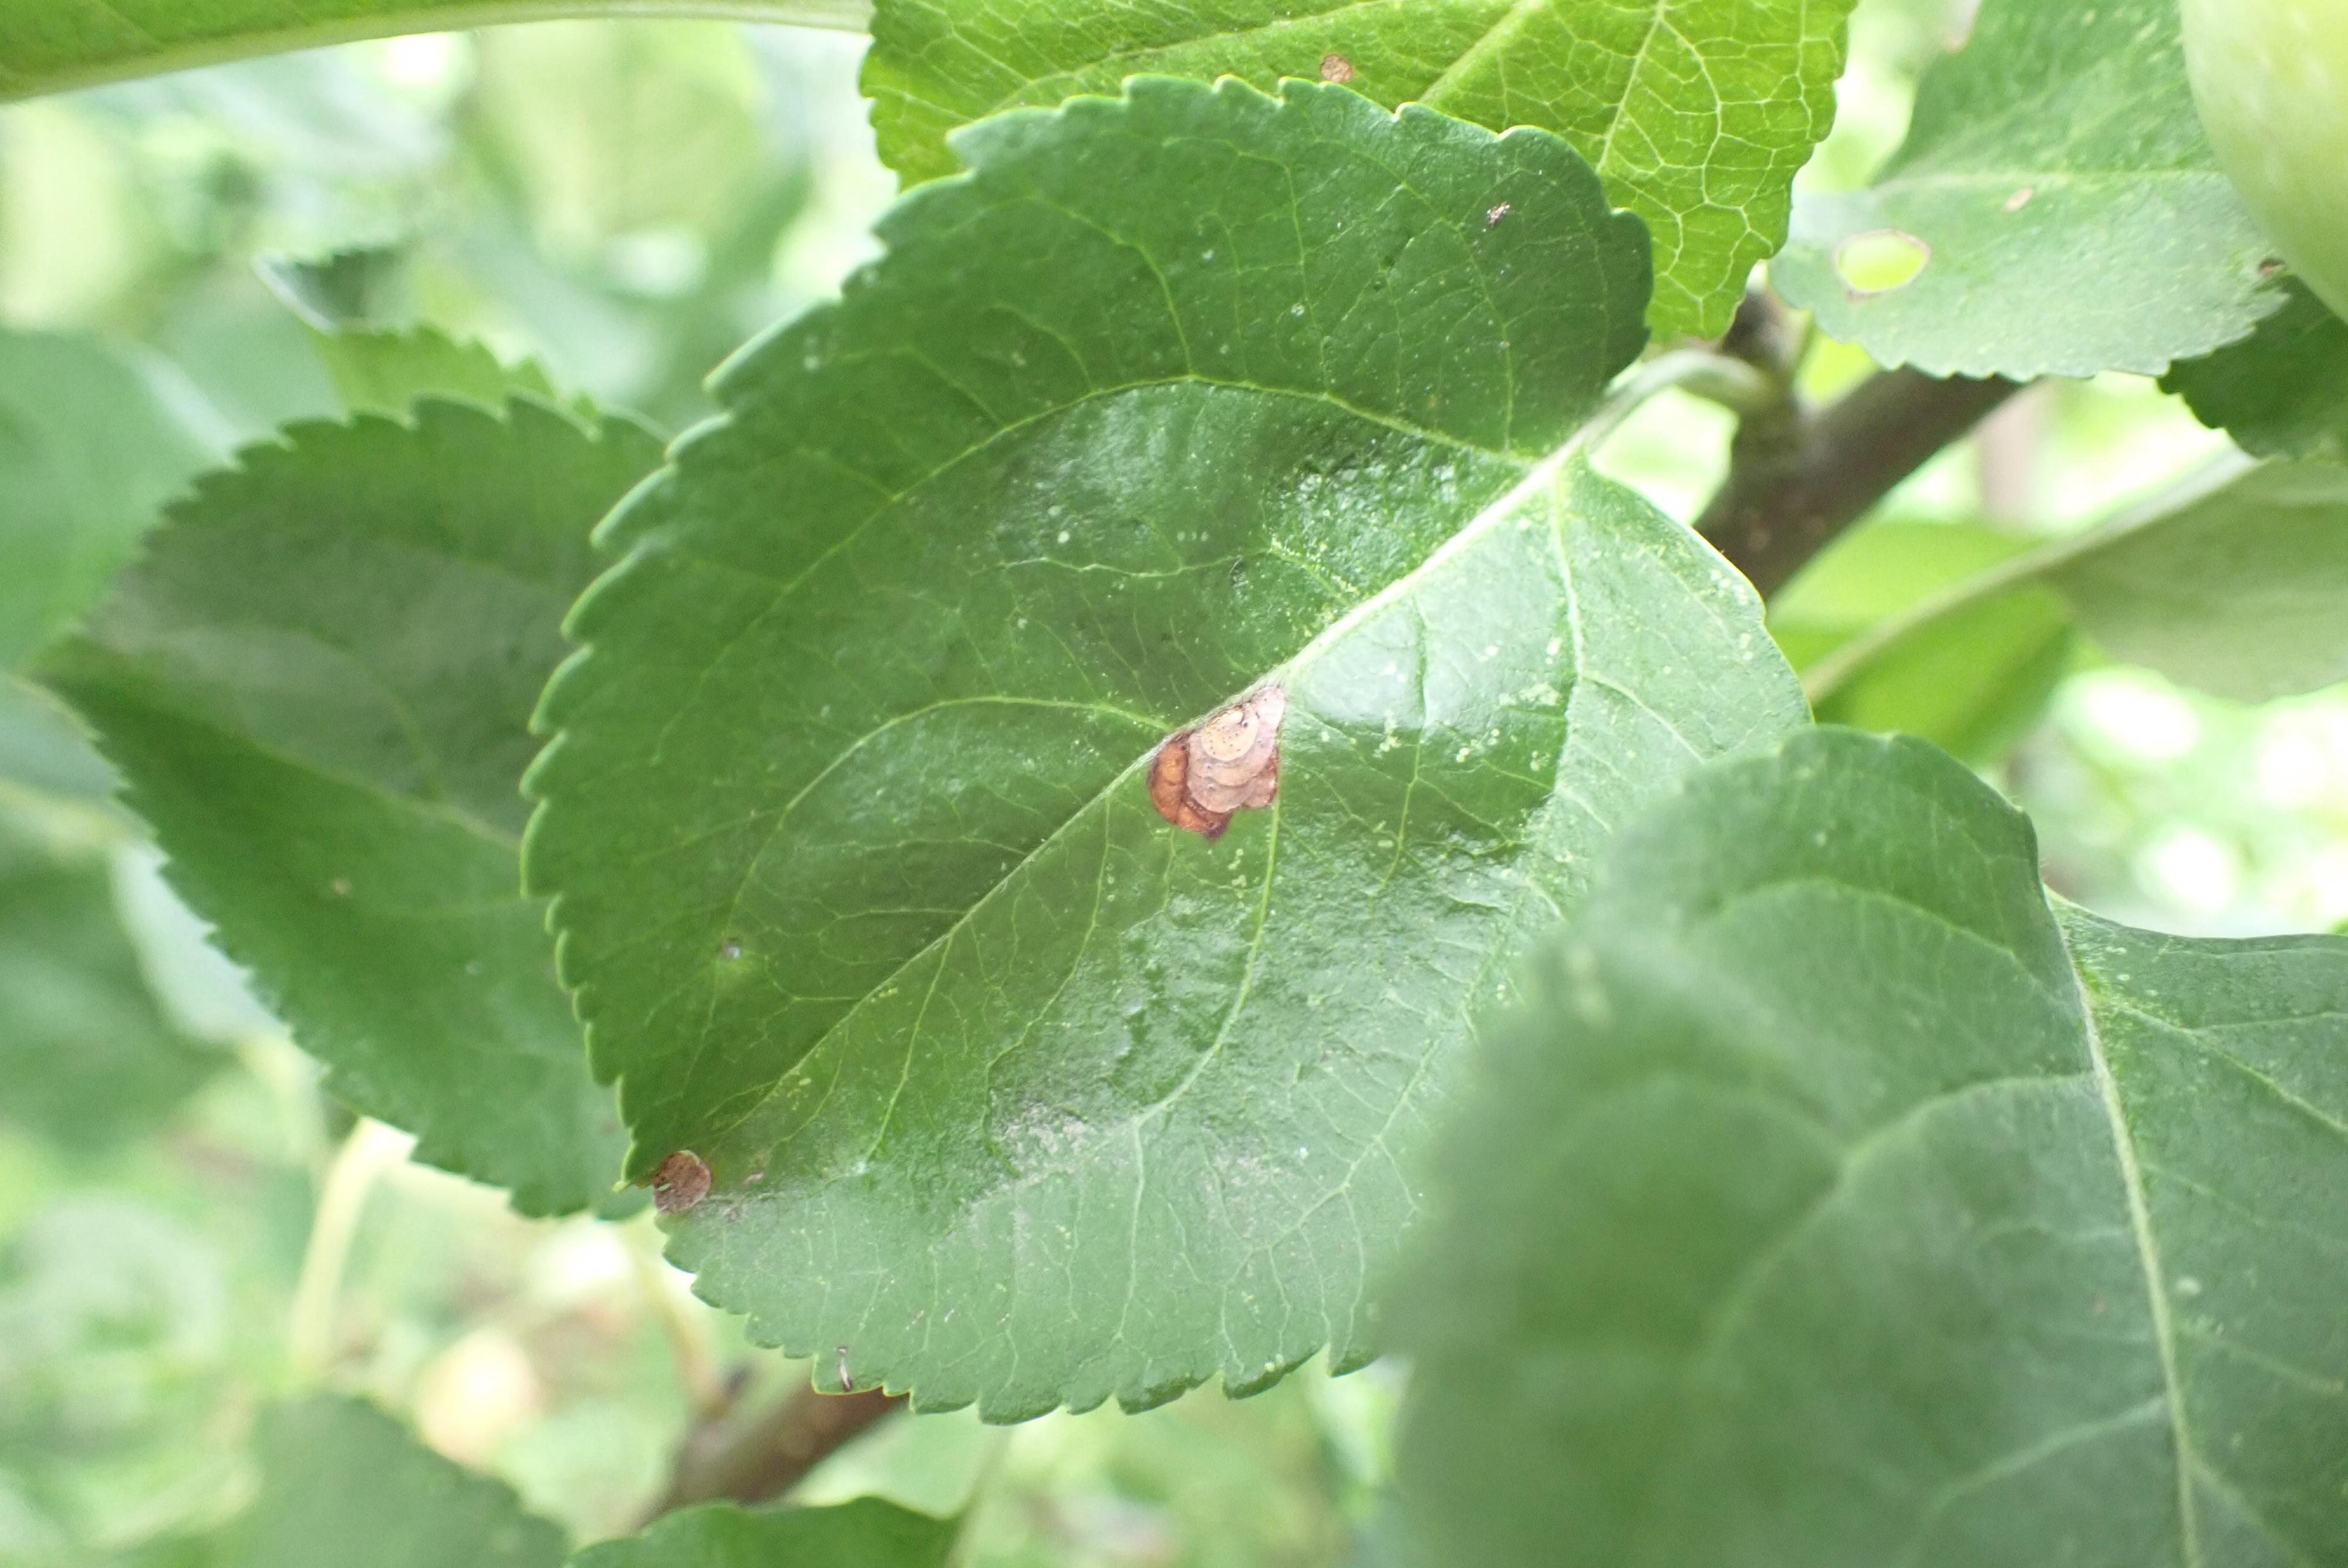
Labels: frog_eye_leaf_spot